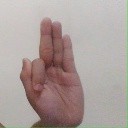
अक्षर: फ